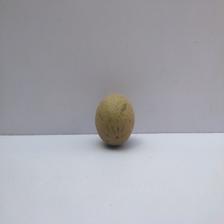
Size: Small